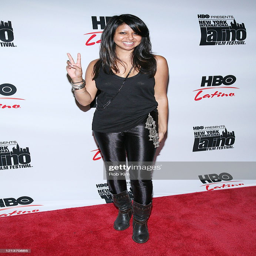
person attends the premiere during the 12th annual film festival at amc empire theater .